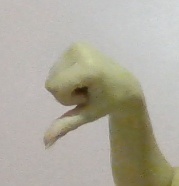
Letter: waw